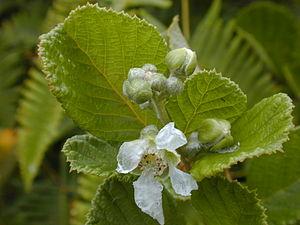
Le piquant lou-lou est une espèce de plantes de la famille des Rosaceae, originaire d'Asie.